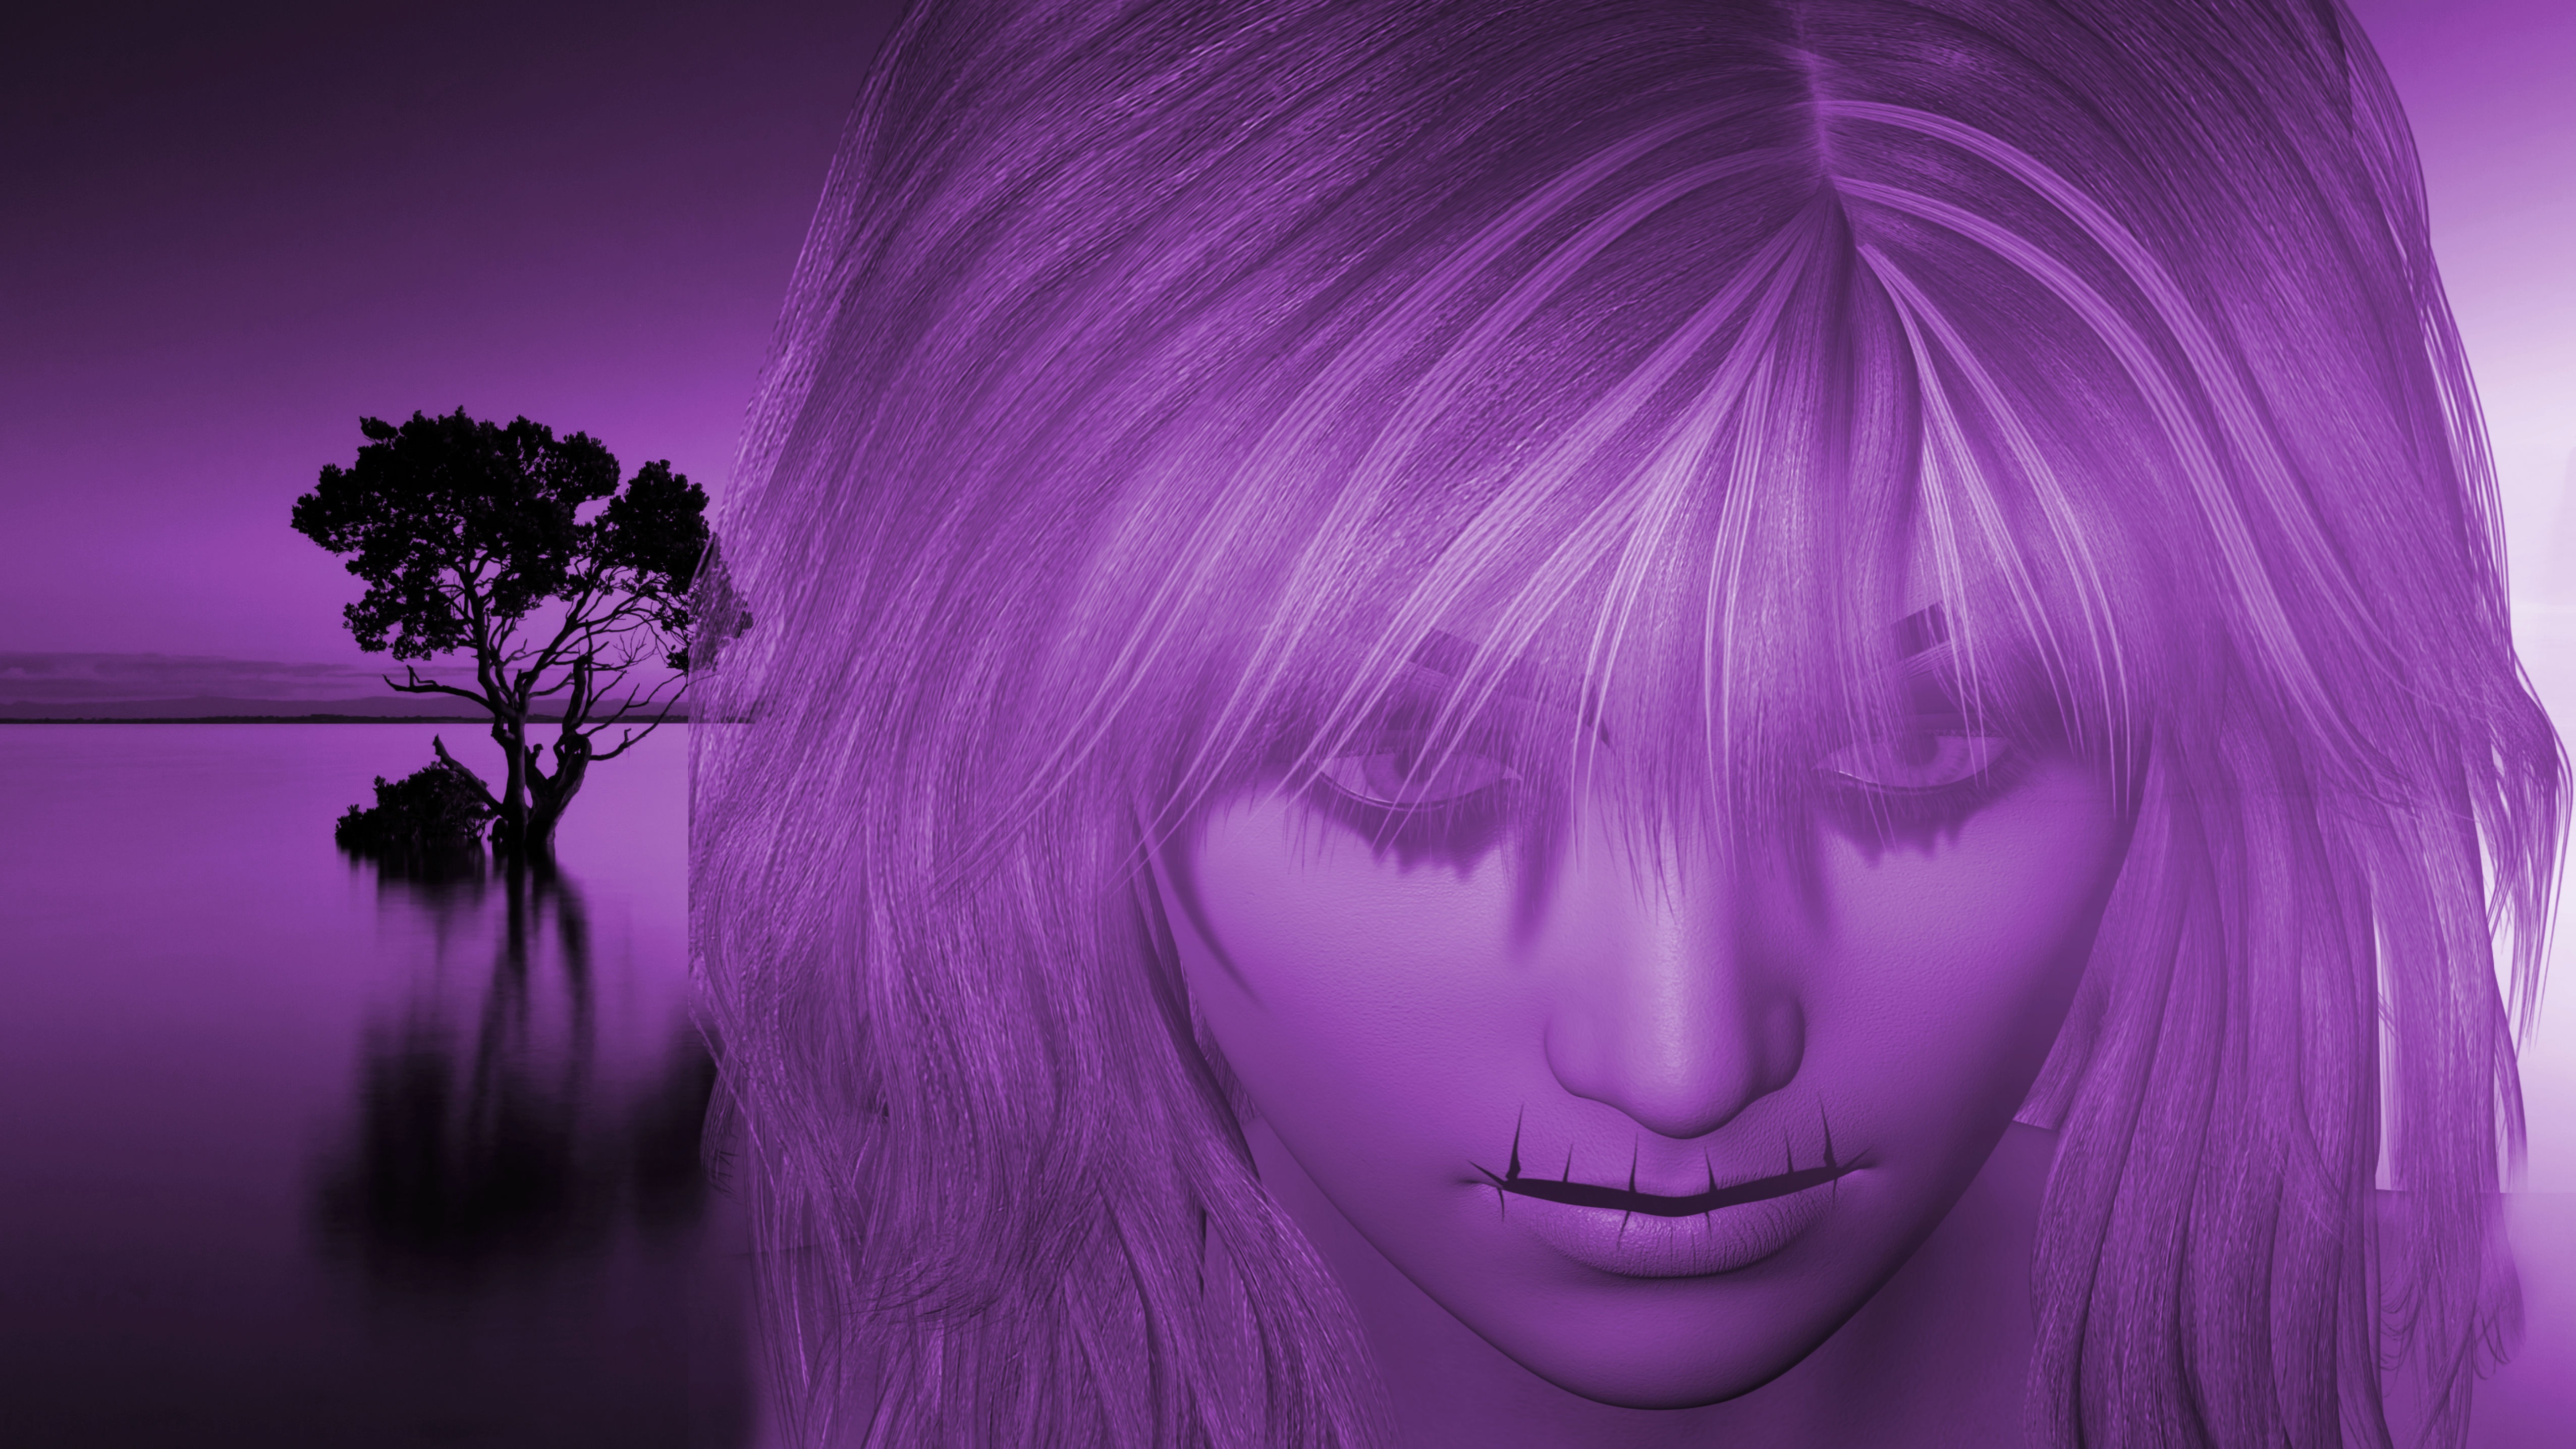
tree, woman, flower, purple, female, portrait, color, romantic, darkness, blue, pink, feminine, face, dream, background, eye, head, beauty, pretty, organ, soul, young woman, emotion, sensual, computer wallpaper